Betelgeuse

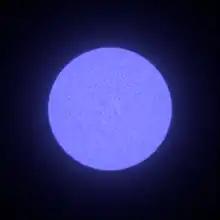
This is what Betelgeuse may have looked like up until about 1 million years ago, when it was a main-sequence star.

The first claim of a dust shell surrounding Betelgeuse was put forth in 1977 when it was noted that dust shells around mature stars often emit large amounts of radiation in excess of the photospheric contribution. Using heterodyne interferometry, it was concluded that the red supergiant emits most of its excess radiation from positions beyond 12 stellar radii or roughly the distance of the Kuiper belt at 50 to 60 AU, which depends on the assumed stellar radius. Since then, there have been studies done of this dust envelope at varying wavelengths yielding decidedly different results. Studies from the 1990s have estimated the inner radius of the dust shell anywhere from 0.5 to , or 100 to .